Answer in natural language. Considering the relative positions, is black colour chair  shape square above or below sleek black flatscreen smart tv? Choose between the following options: above or below
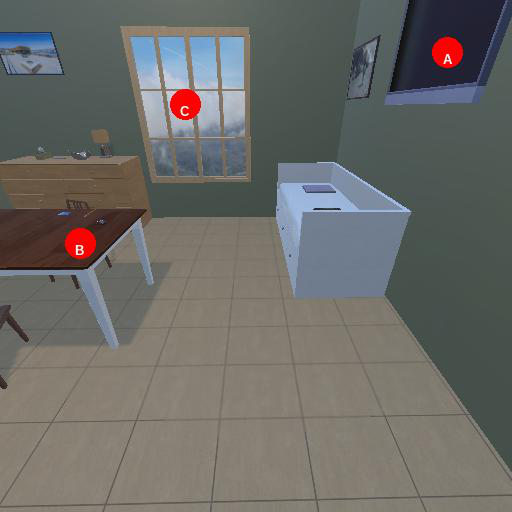
<answer>above</answer>